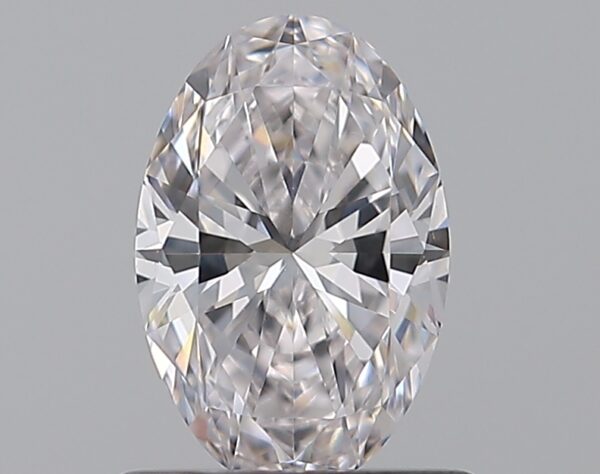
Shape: oval
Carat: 0.72
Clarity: VS2
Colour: E
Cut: EX
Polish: EX
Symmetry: EX
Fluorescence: N
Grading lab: GIA
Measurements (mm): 7.49 x 4.94 x 3.06